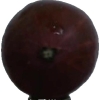
Label: gooseberry